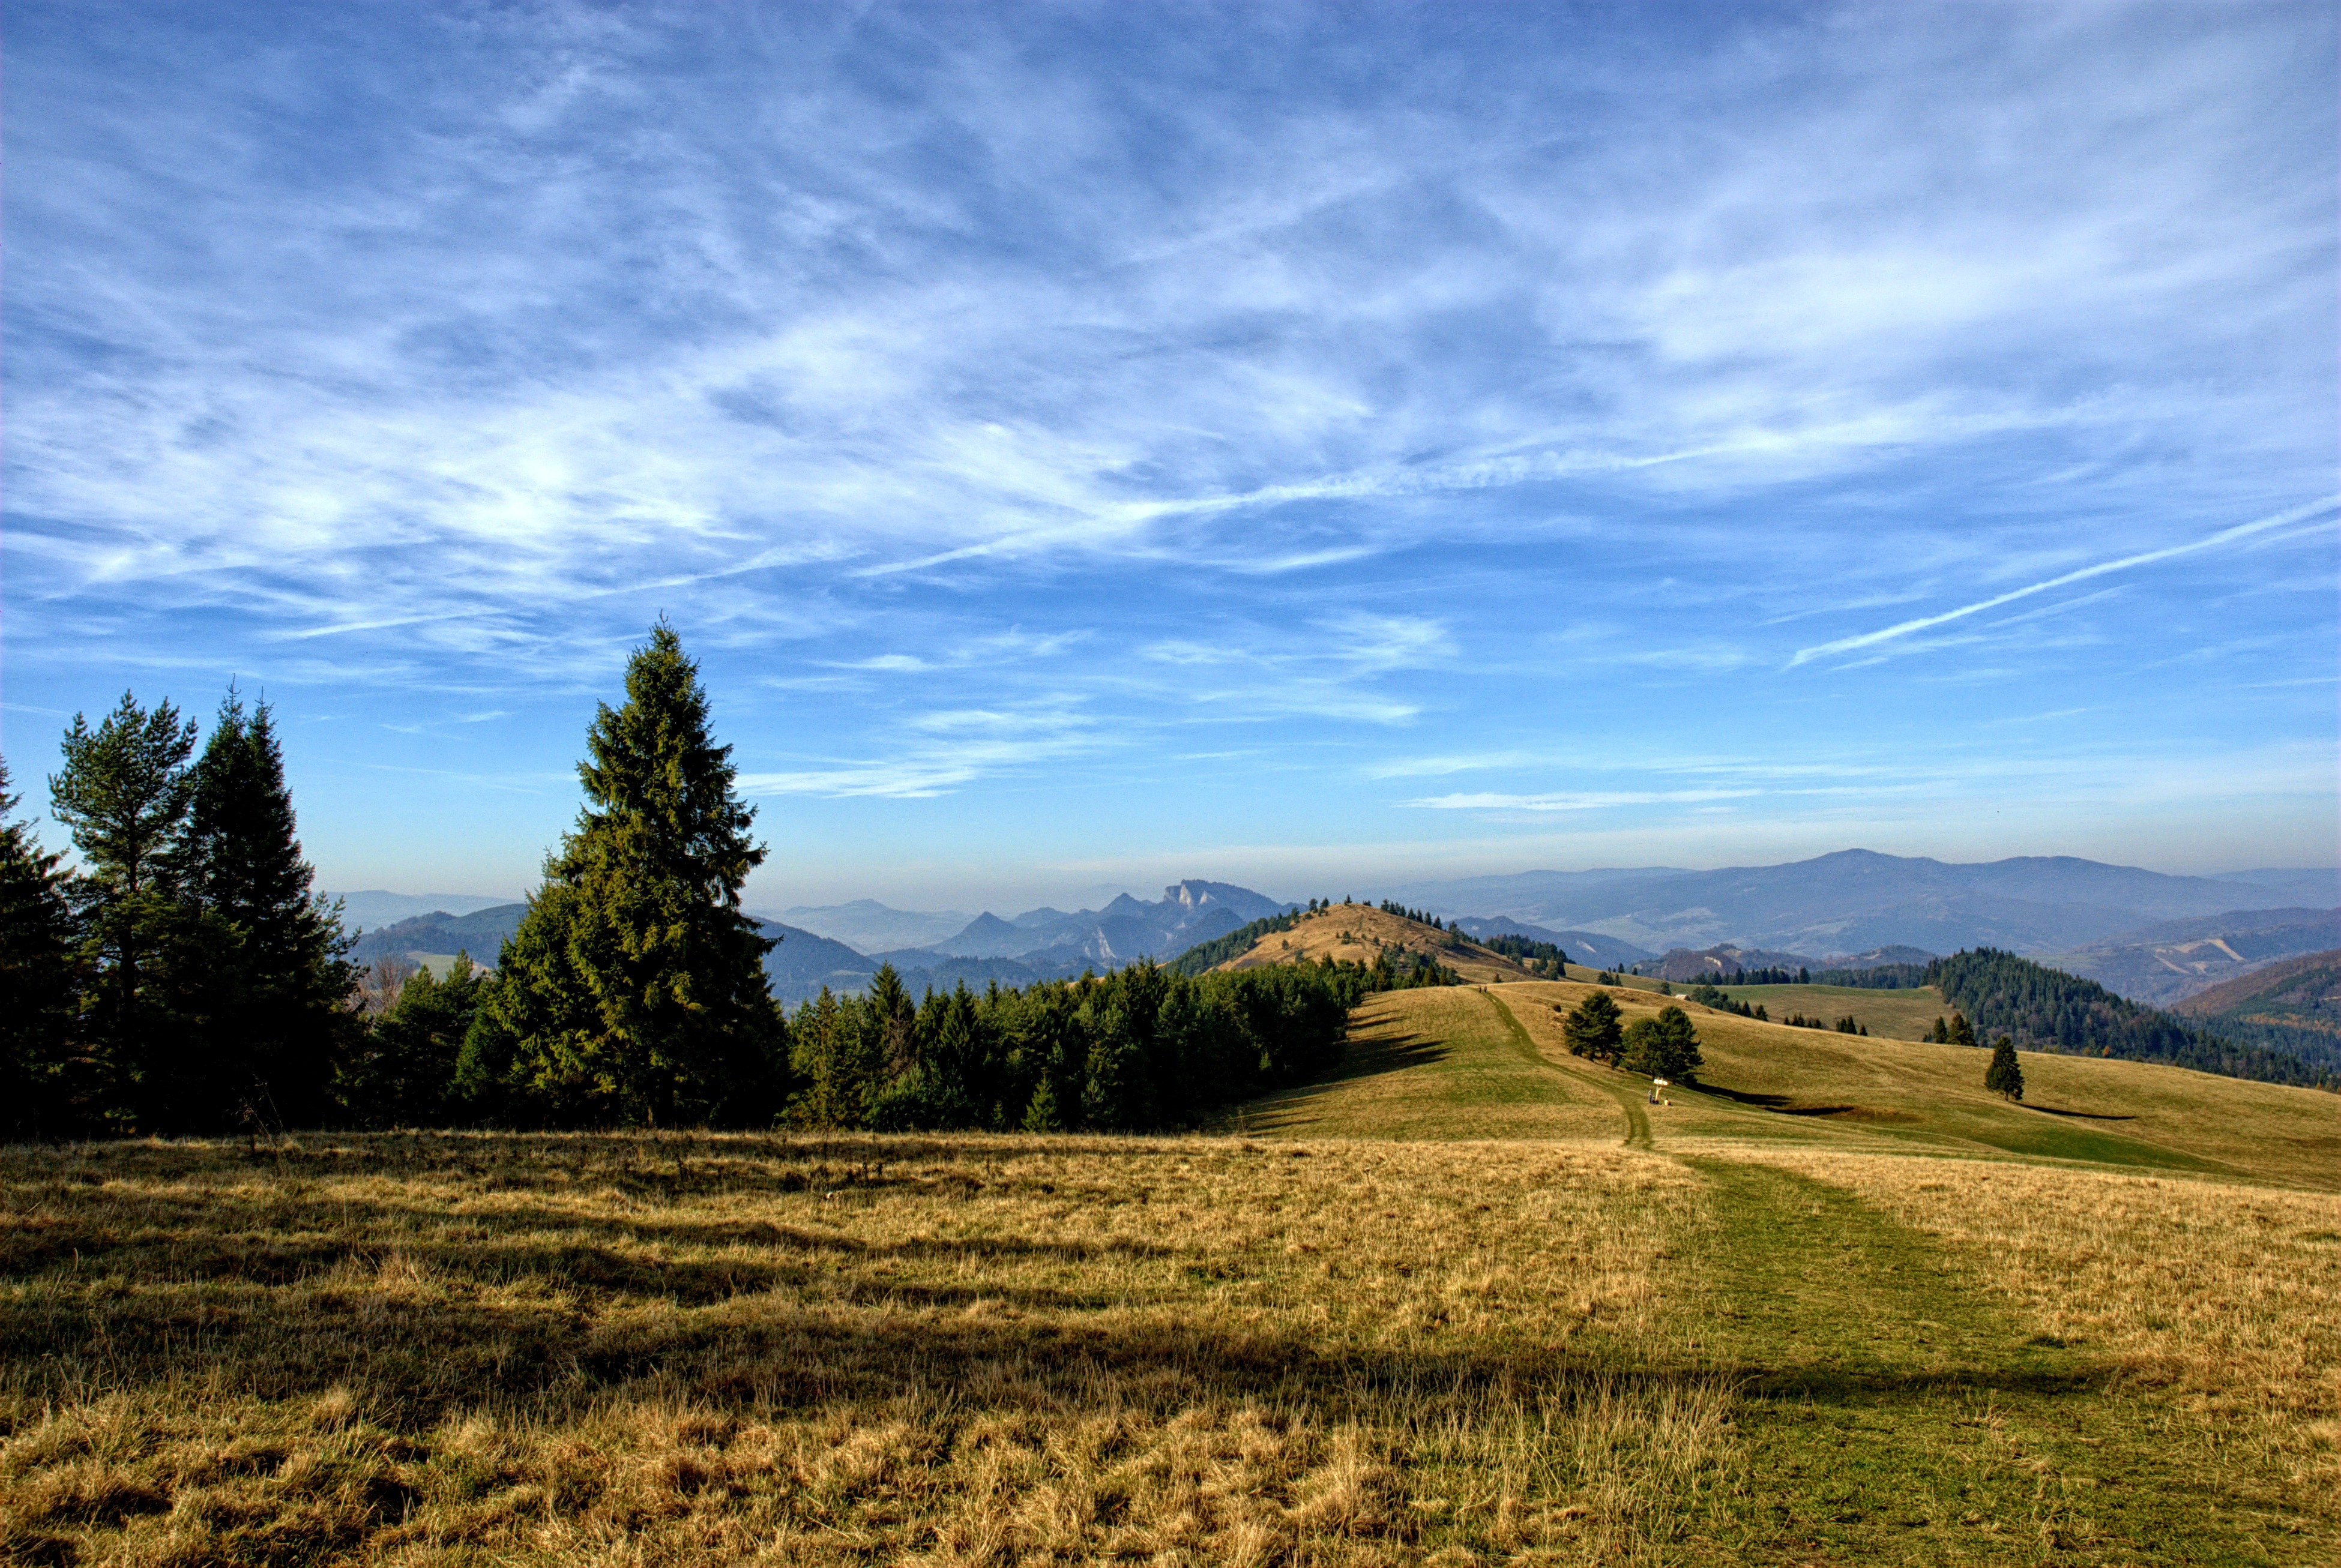
landscape, tree, nature, grass, horizon, wilderness, mountain, cloud, sky, field, meadow, prairie, morning, hill, valley, mountain range, pasture, autumn, ridge, plain, mountains, grassland, poland, plateau, habitat, ecosystem, steppe, rural area, pieniny, durbaszka, natural environment, geographical feature, woody plant, mountainous landforms